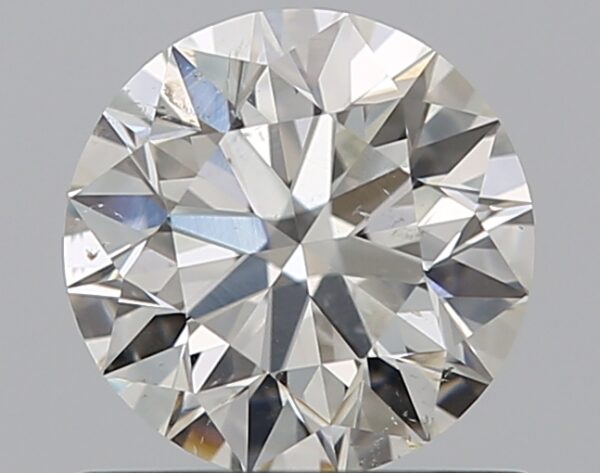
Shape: round
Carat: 0.71
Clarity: SI1
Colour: G
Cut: EX
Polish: EX
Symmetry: EX
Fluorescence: ST
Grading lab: GIA
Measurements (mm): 5.66 x 5.7 x 3.55